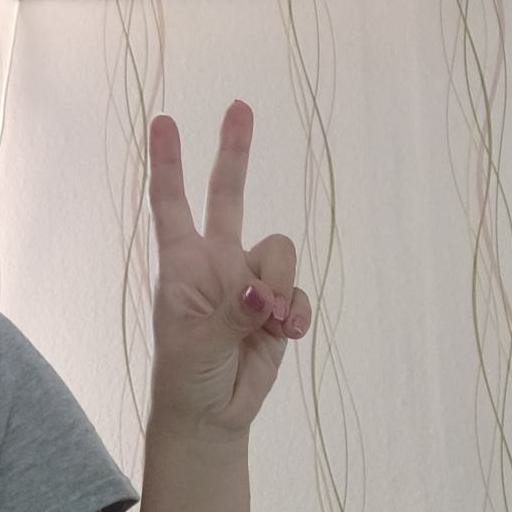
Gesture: peace